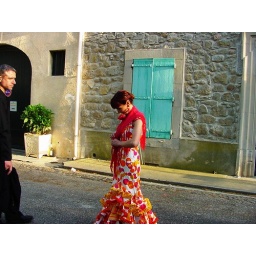
A flower to decorate a dress on festival night in Azille.